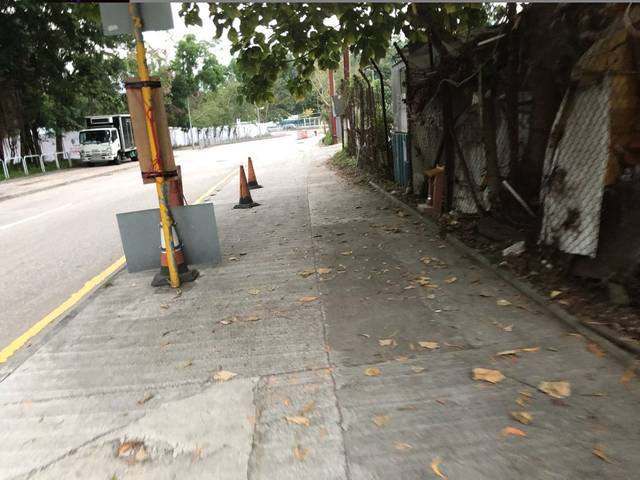
Region: China
Coordinates: 22.453, 114.18